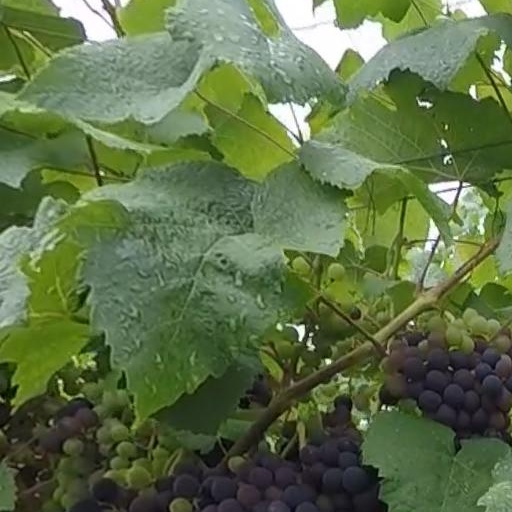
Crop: grape